Wind power in Montana

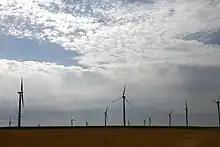

Wind power in Montana is a growing industry. Montana had over 695 MW of wind generation capability by 2016, responsible for 7.6% of in-state electricity generation.